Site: brandenburg
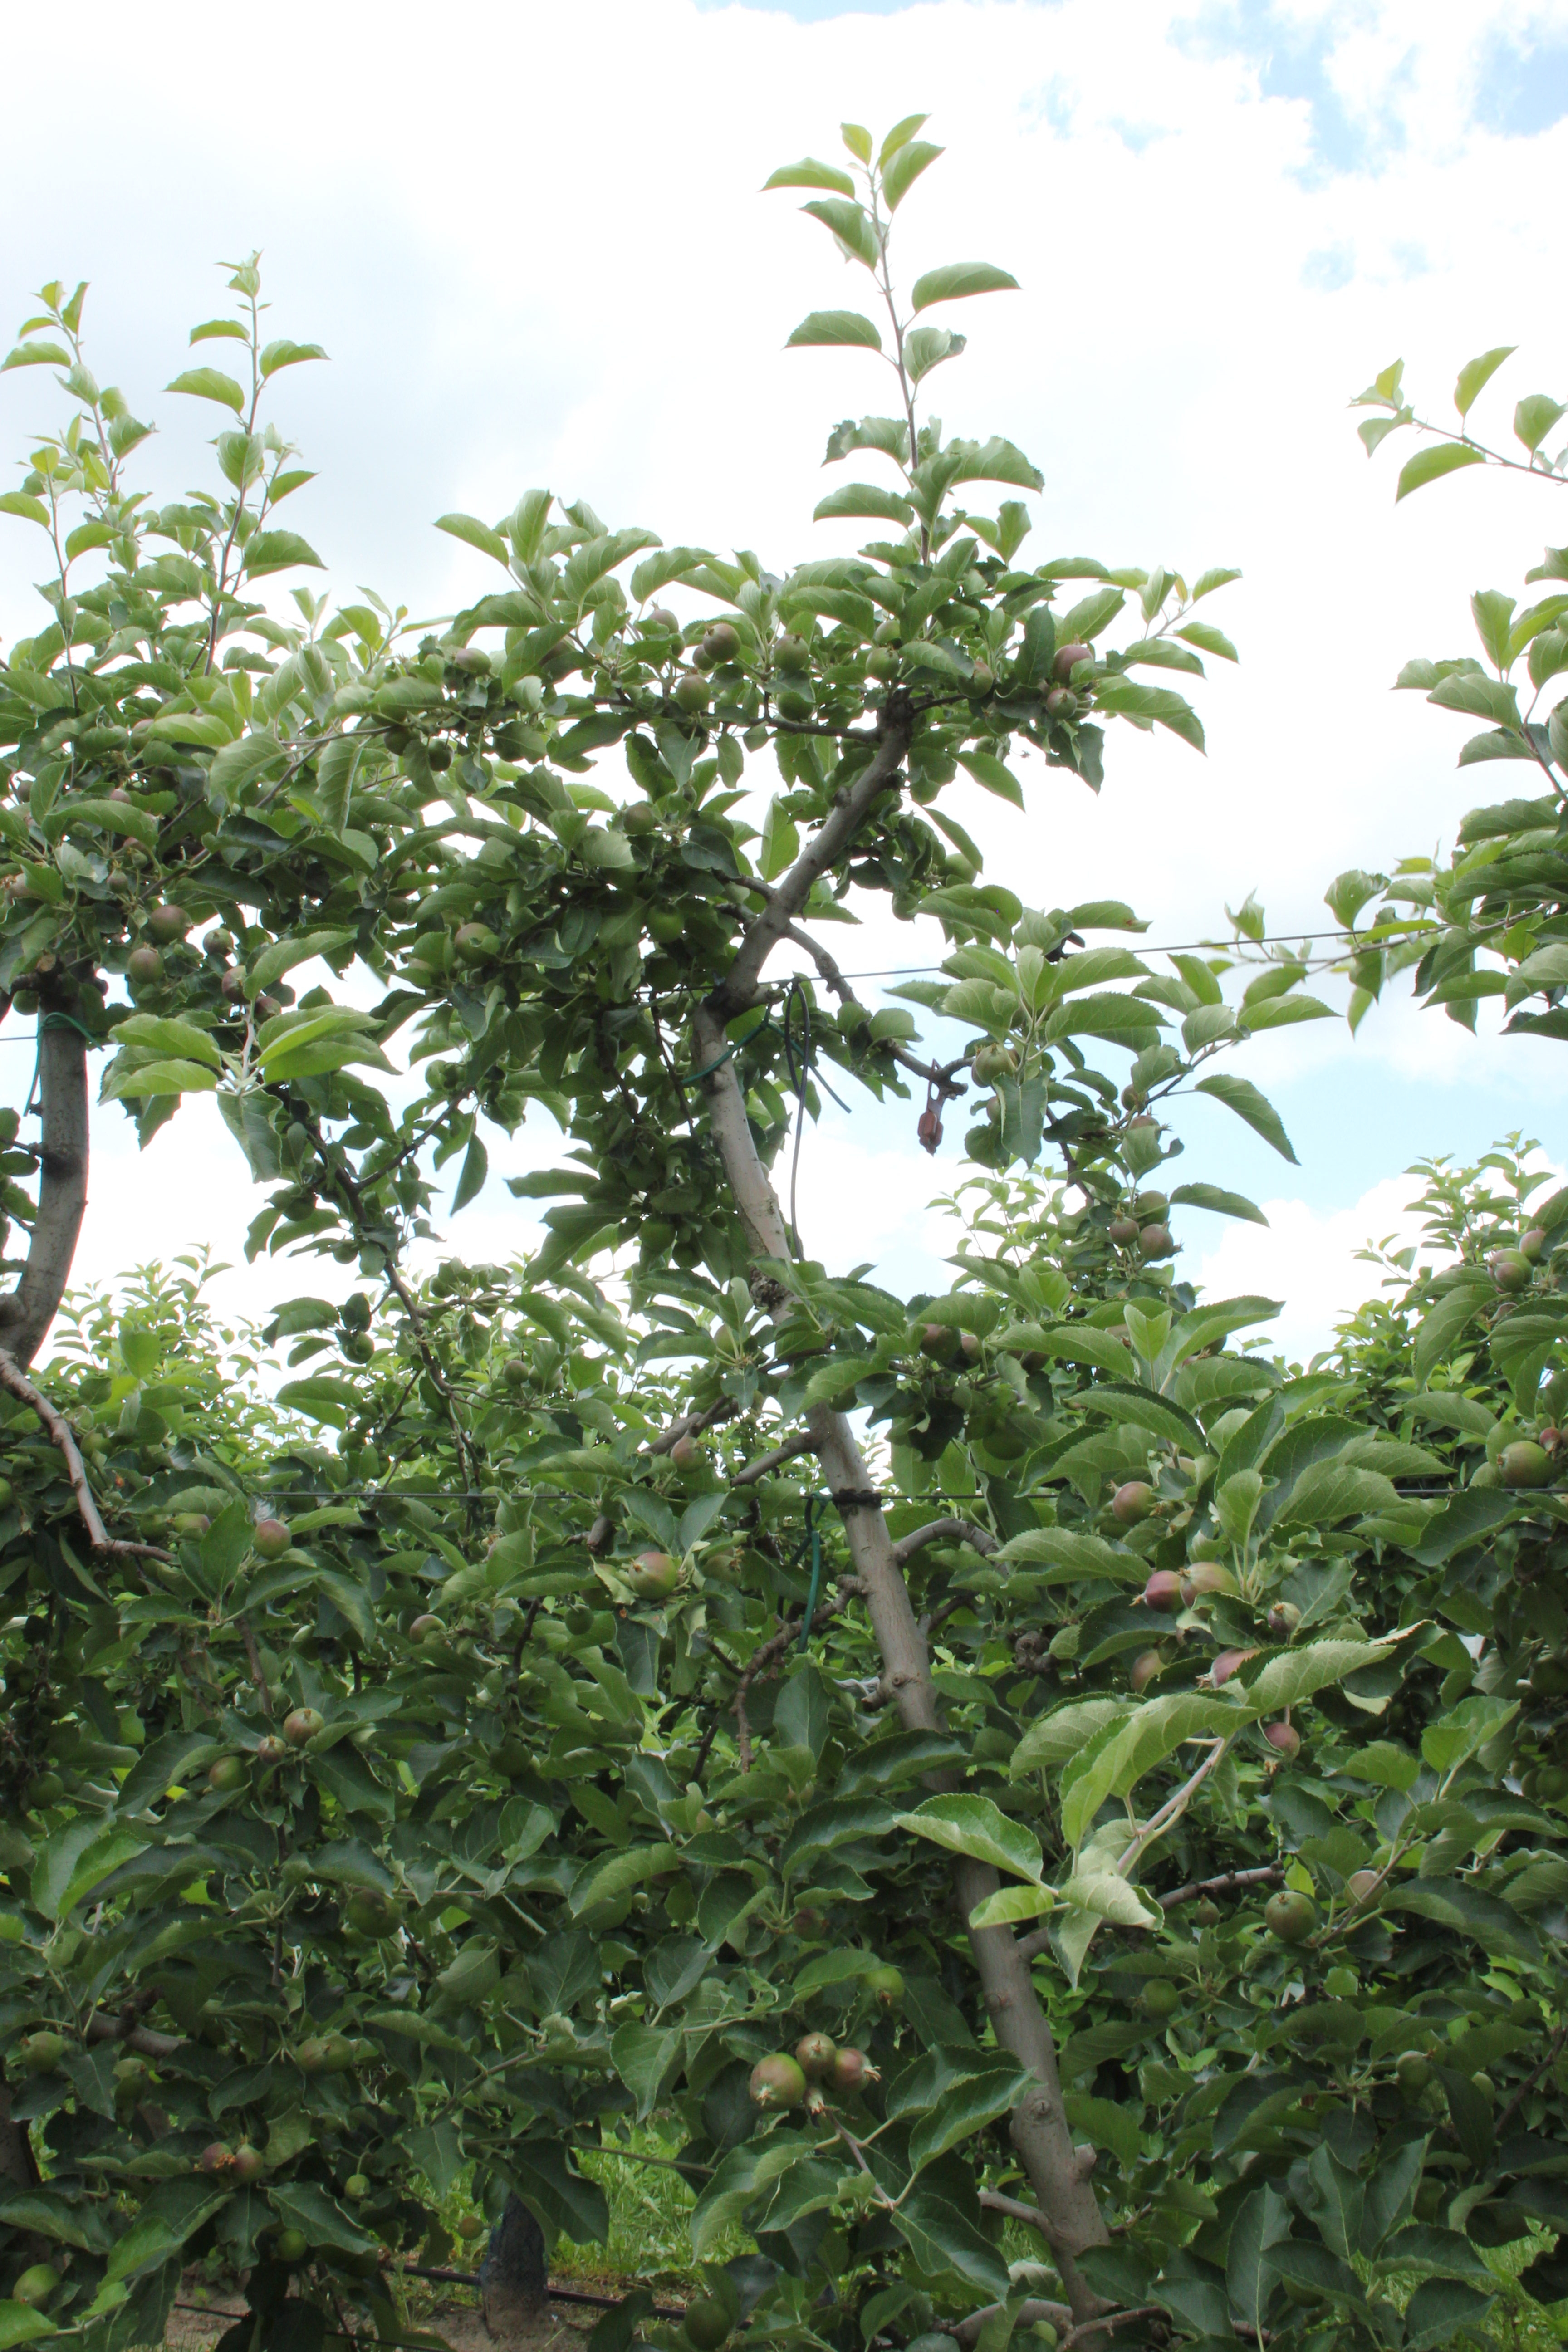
Growth stage (BBCH 73): Development of fruit